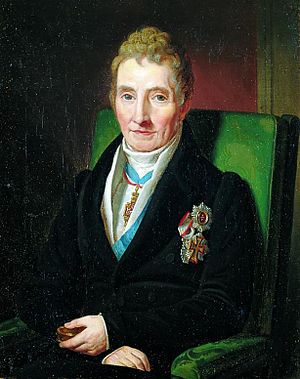
Johan Sigismund von Møsting
Johan Sigismund von Møsting var en dansk gehejmestatsminister. Han var en søn af amtmand Frederik Christian von Møsting.